Lalevade-d'Ardèche

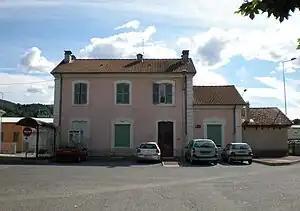
Old train station, now the town hall

In the 19th century, the commune was an active industrial center, with coal mines and tanneries. Today, the economy is dominated by tourism.